Acton, Massachusetts

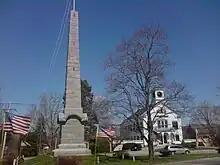
Isaac Davis Monument and the Acton Town Hall

The current Master Plan for the town encourages development in the village centers in an attempt to prevent further sprawl and preserve open space in the rest of the town.